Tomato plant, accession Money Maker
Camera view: horizontal (90 deg, fisheye); turntable rotation: 30 degrees
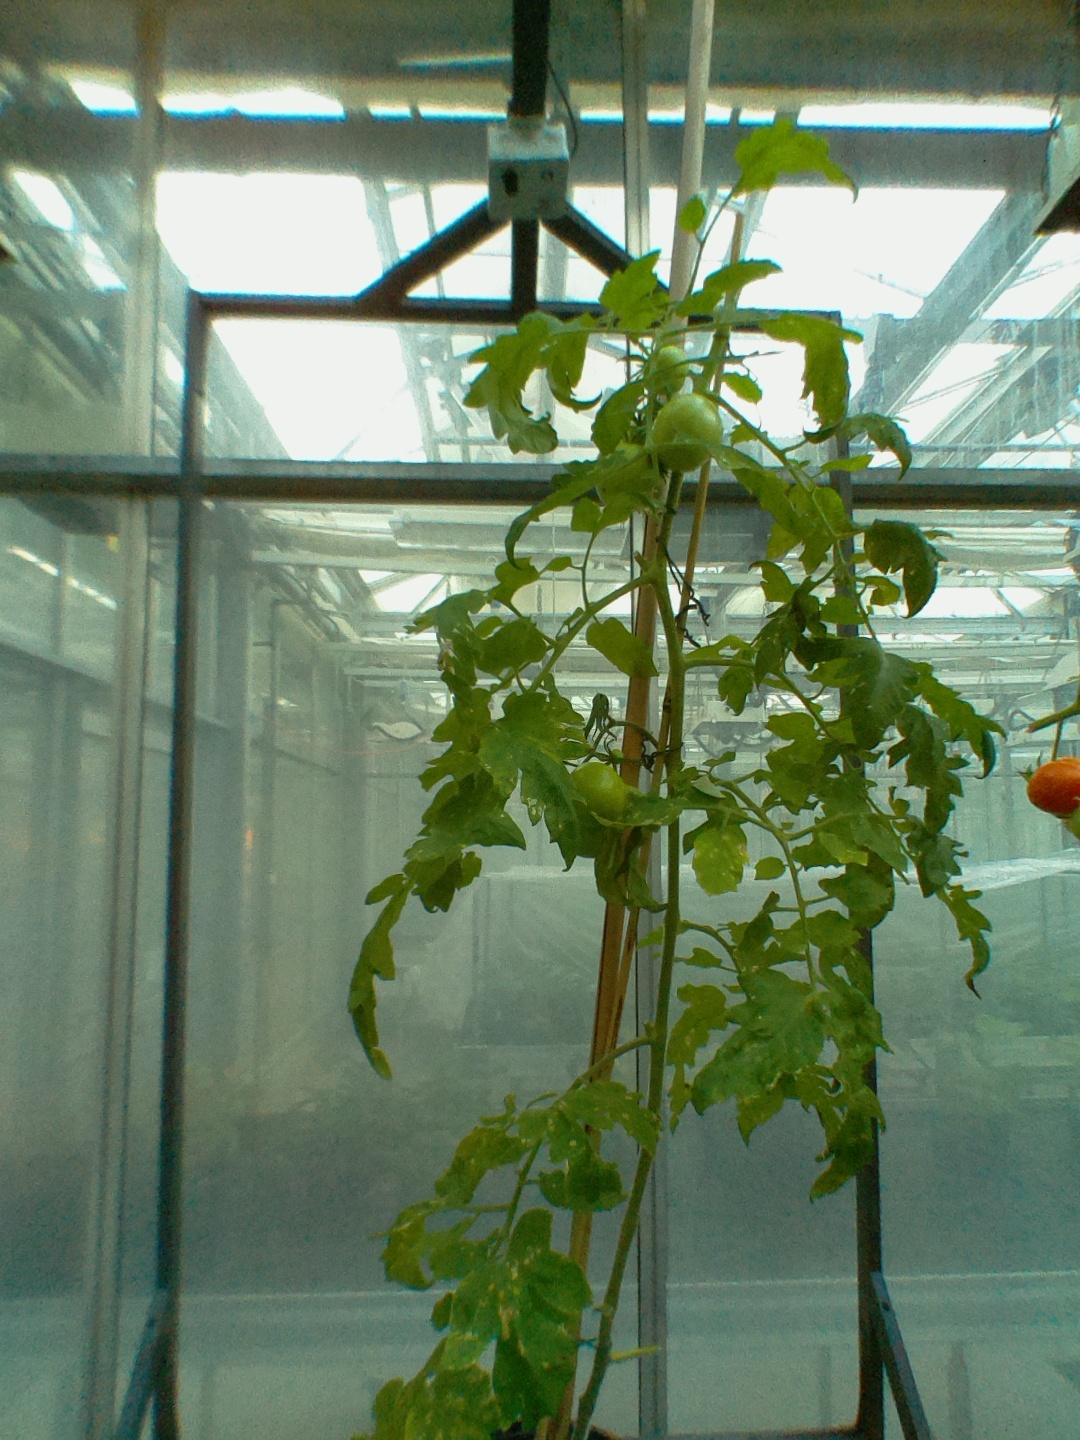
BBCH growth stage 78: 80% -90% of final fruit size